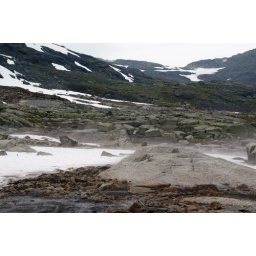
Last part of a cloud just above the ground